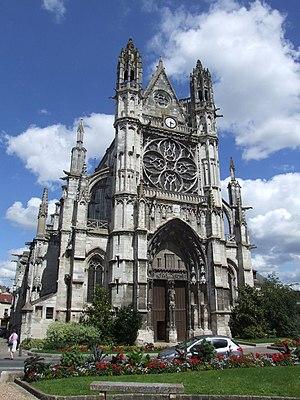
Cet article recense les sites retenus pour le loto du patrimoine en 2018.
La collégiale Notre-Dame est un monument de la ville de Vernon dans l'Eure. Elle se situe face à l'hôtel de ville et à côté de l'office du tourisme.
Cet article recense une partie des monuments historiques de l'Eure, en France.